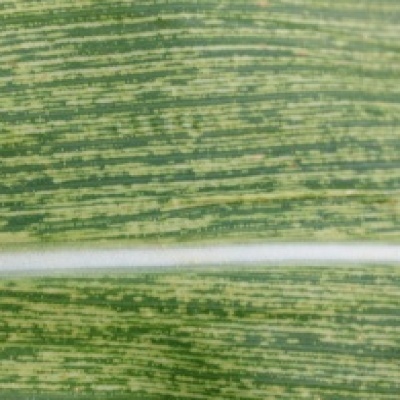
Label: Corn_(Maize)___Maize_Streak_Virus